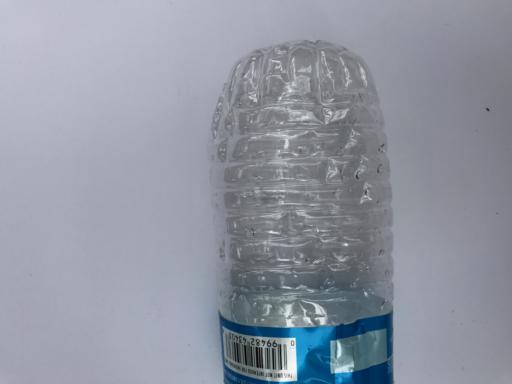
Label: plastic